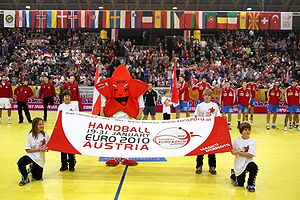
EM i håndbold 2010 (mænd)
Logo og maskot for EM i håndbold 2010
Europamesterskabet i håndbold 2010 for mænd var det 9. EM i håndbold for mænd. Mesterskabet blev vundet af Frankrig. Slutrunden blev afviklet i Østrig i perioden 19. – 31. januar 2010.